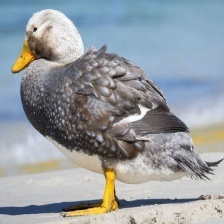
Species: STEAMER DUCK
Scientific name: TACHYERES
ImageNet parent category: drake